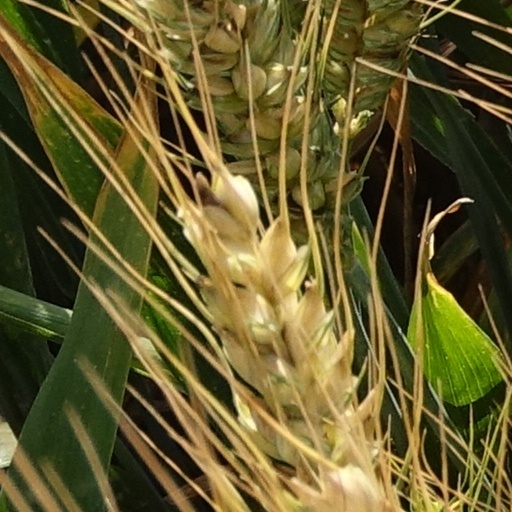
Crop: wheat